Amusement park

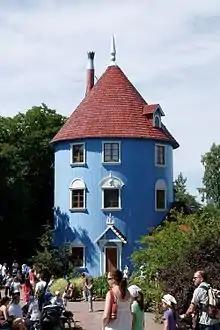
Moomin World theme park in Naantali, Finland

The first permanent enclosed entertainment area, regulated by a single company, was founded in Coney Island in 1895: Sea Lion Park at Coney Island in Brooklyn. This park was one of the first to charge admission fee to get into the park in addition to sell tickets for rides within the park.